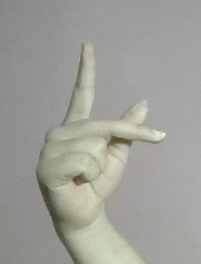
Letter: dha